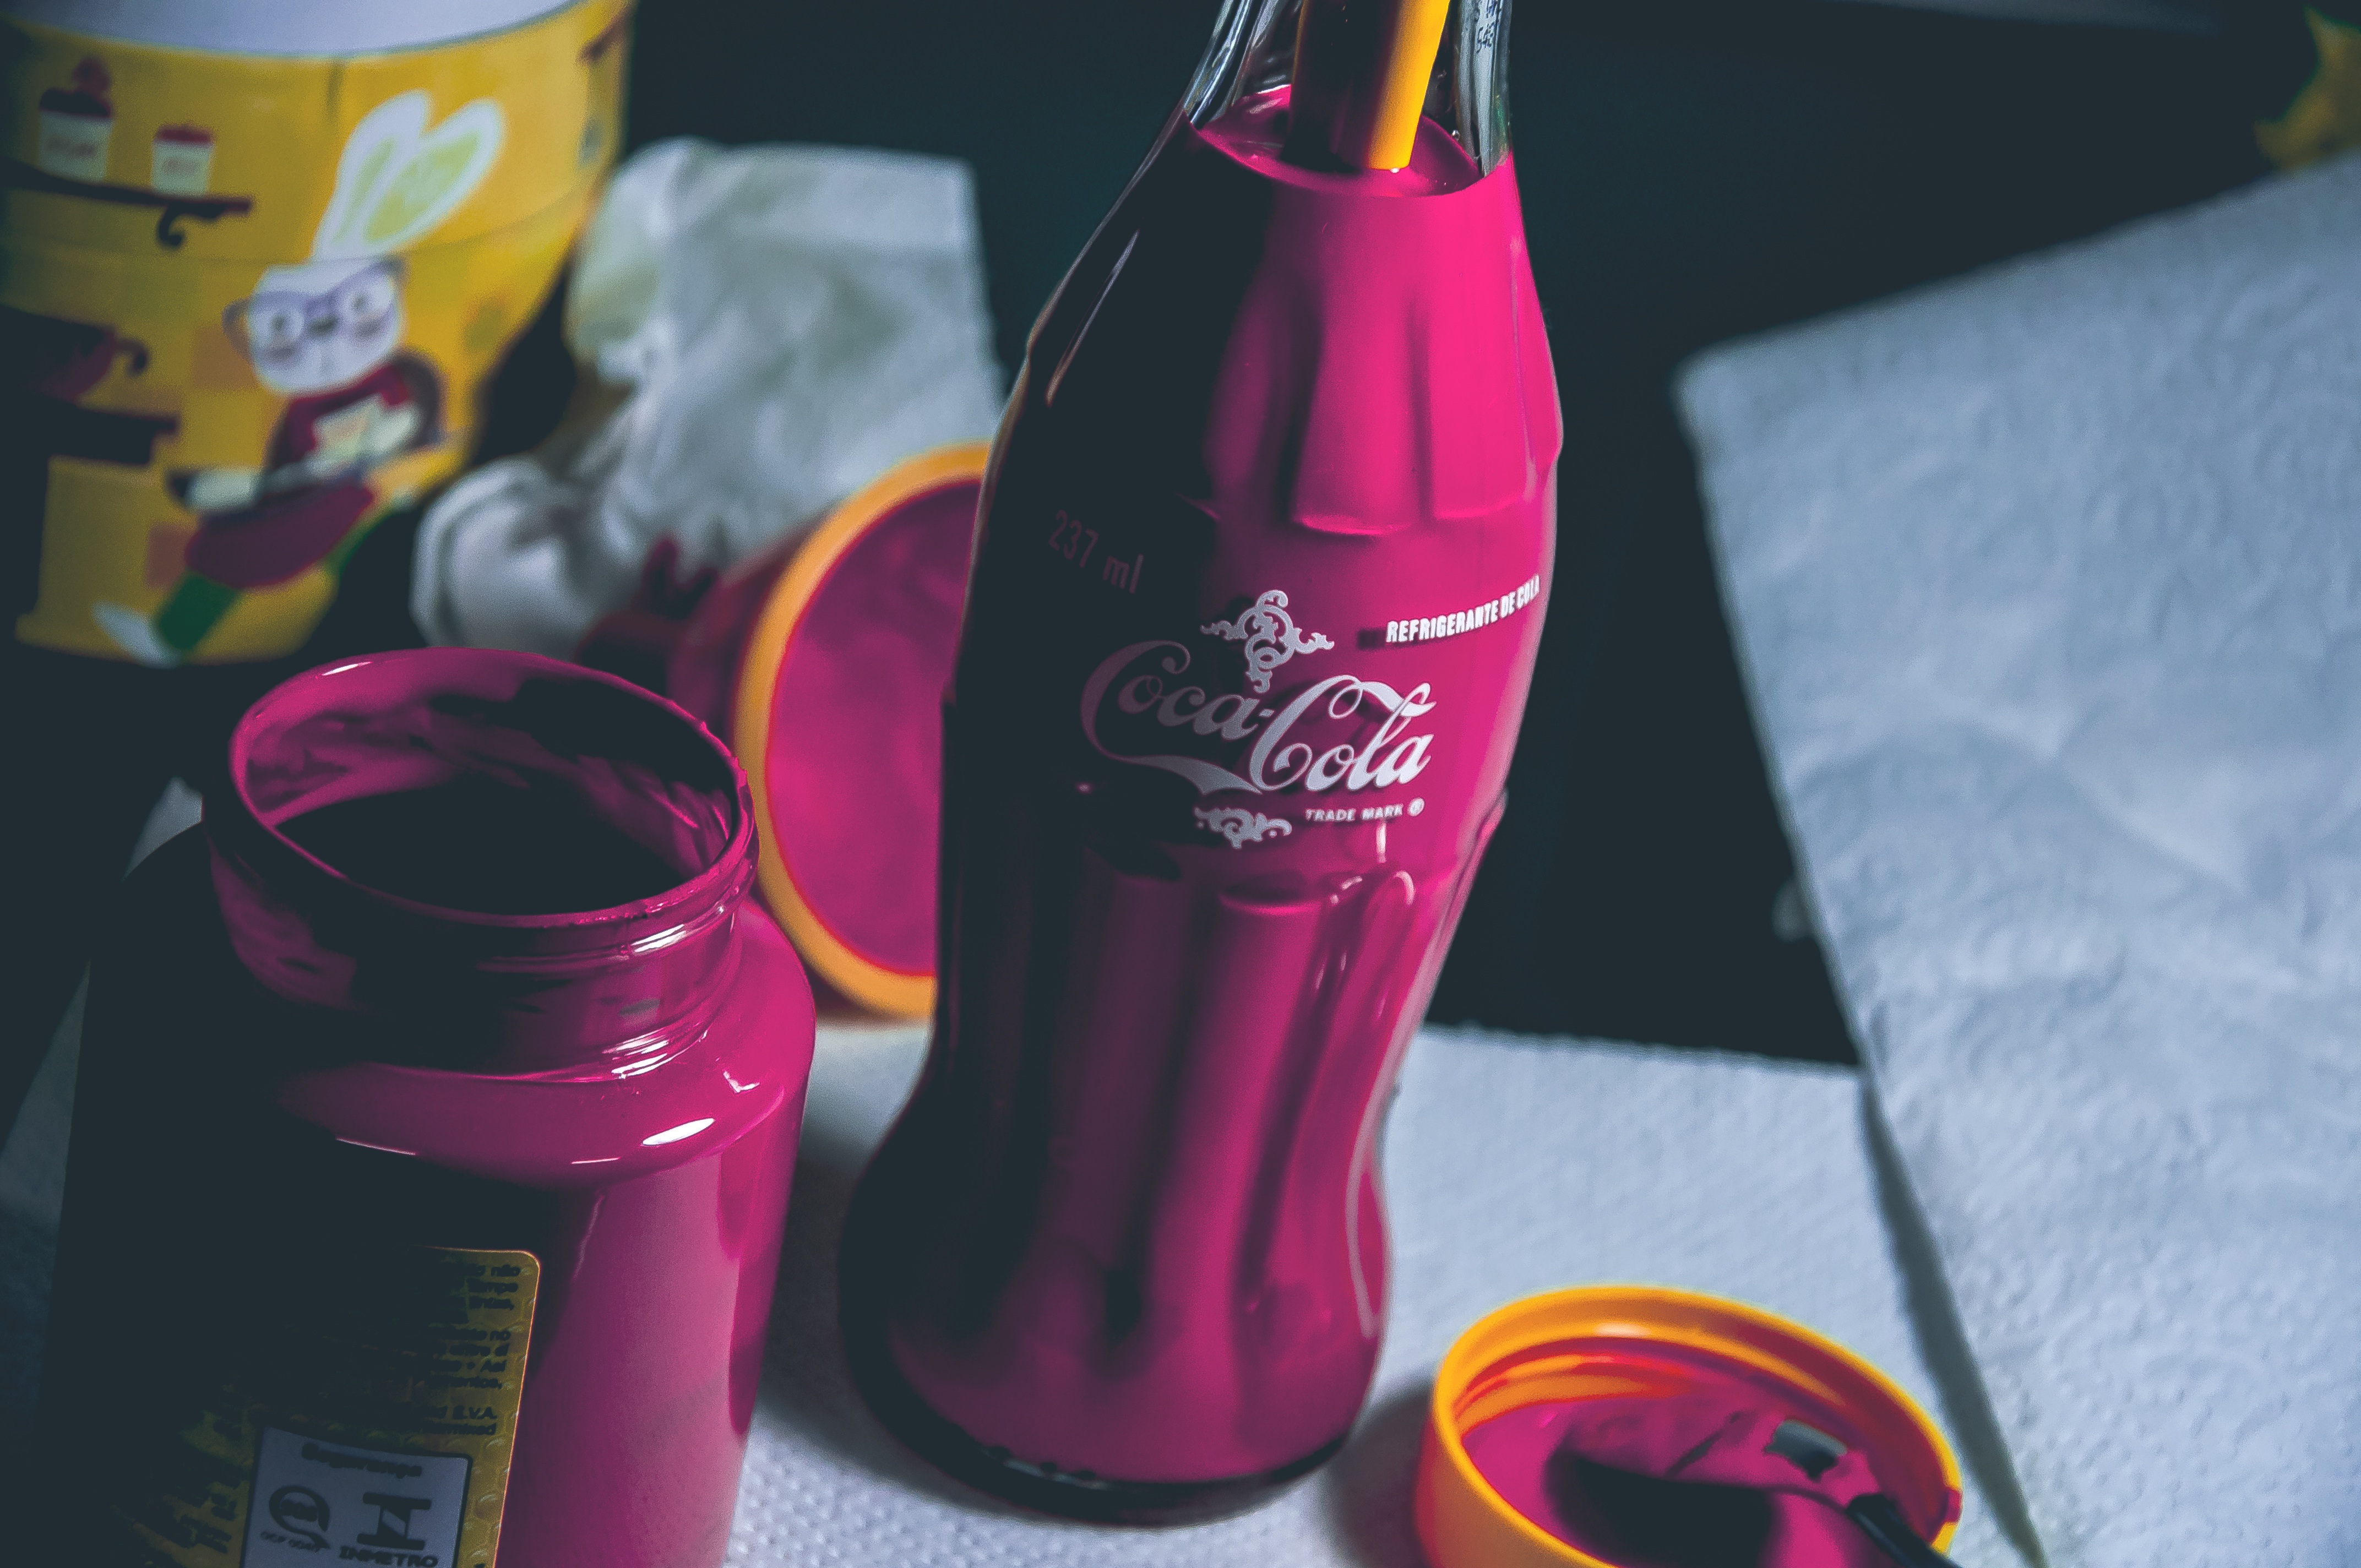
red, drink, bottle, coca cola, glass bottle, cola, soft drink, drinkware, carbonated soft drinks